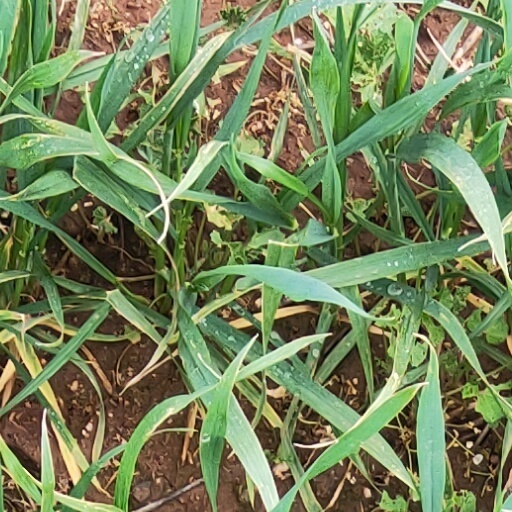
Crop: wheat